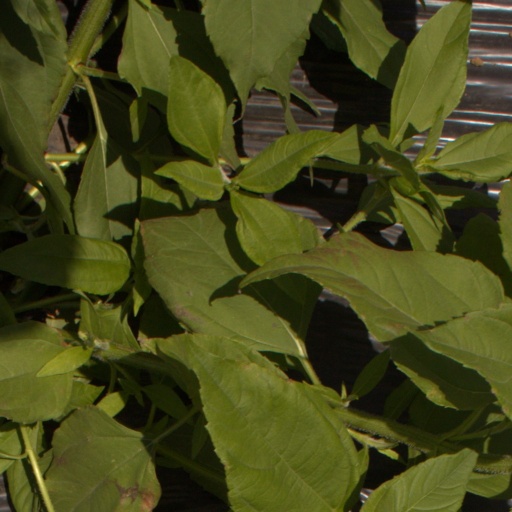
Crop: Jerusalem artichoke